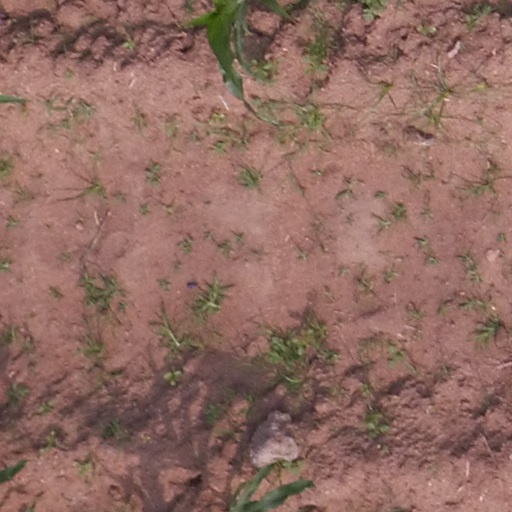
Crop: maize; corn